Metal acetylacetonates

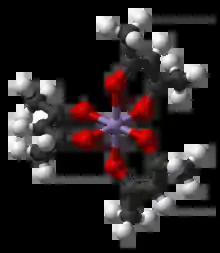
Ball-and-stick model of "Δ"-Mn(acac), with Jahn–Teller tetragonal elongation

Mn(acac) has been prepared by the comproportionation of the manganese(II) compound Mn(acac) with potassium permanganate in the presence of additional acetylacetone. Alternatively the direct reaction of acetylacetone with potassium permanganate. In terms of electronic structure, Mn(acac) is high spin. Its distorted octahedral structure reflects geometric distortions due to the Jahn–Teller effect. The two most common structures for this complex include one with tetragonal elongation and one with tetragonal compression. For the elongation, two Mn–O bonds are 2.12 Å while the other four are 1.93 Å. For the compression, two Mn–O bonds are 1.95 Å and the other four are 2.00 Å. The effects of the tetragonal elongation are noticeably more significant than the effects of the tetragonal compression.